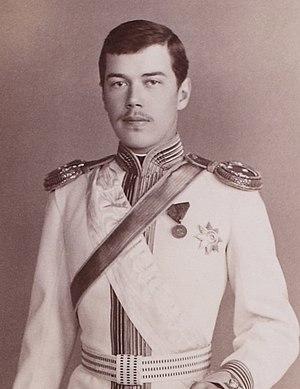
Le voyage de Nicolas II en Orient en 1890-1891 est le Grand Tour du tsarévitch Nicolas Alexandrovitch, futur tsar Nicolas II, qui le mena dans de nombreux sites de l'Eurasie. Il est âgé de 22 ans lors du départ et de 23 ans à son retour de voyage.
Le scandale d'Ōtsu est le nom donné à la tentative d'assassinat du tsarévitch Nicolas Alexandrovitch de Russie le 11 mai 1891 lors d'une visite officielle au Japon dans le cadre de son voyage en Orient